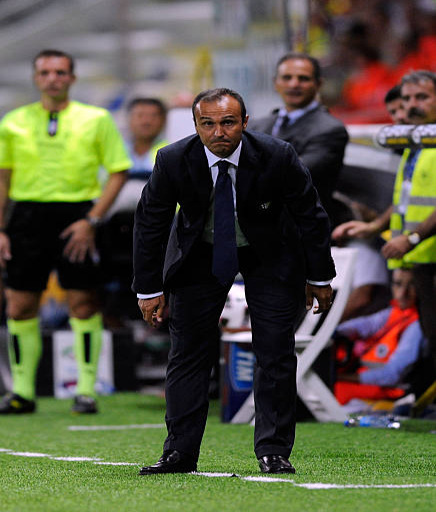
football player looks on during the match .